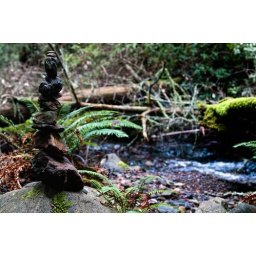
Stacked rocks by the river on Bootjack